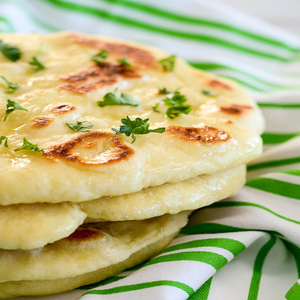
Dish: naan